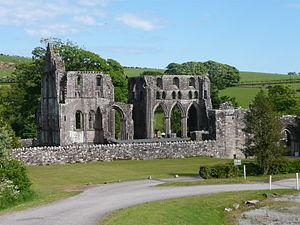
L'abbaye de Dundrennan, à Dundrennan en Écosse, est un monastère cistercien de style roman, fondé en 1142 par des moines de l'abbaye de Rievaulx soutenus par Fergus de Galloway et le roi David Iᵉʳ d'Écosse.
L’histoire de l’Écosse au Moyen Âge concerne la période allant de la mort de Domnall II en 900 apr. J.-C. à celle du roi Alexandre III en 1286, laquelle mène indirectement aux guerres d’indépendance de l’Écosse.